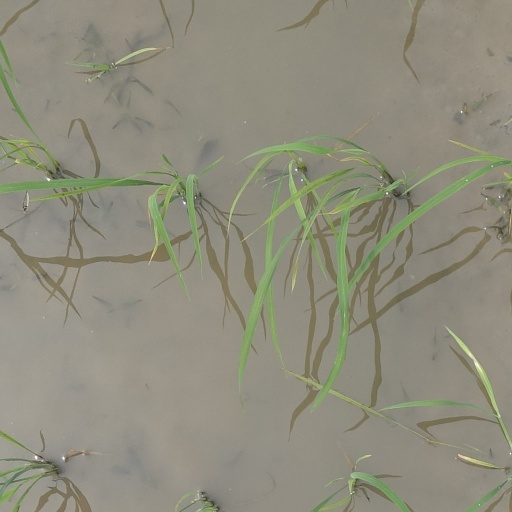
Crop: rice